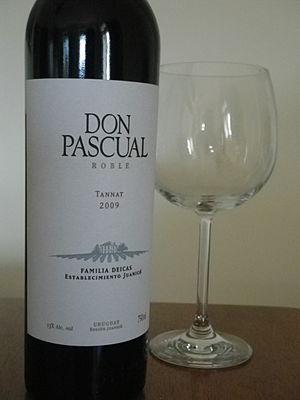
La viticulture en Uruguay date du premier peuplement espagnol. Les cépages cultivés reflètent l'origine géographique de leurs diffuseurs.